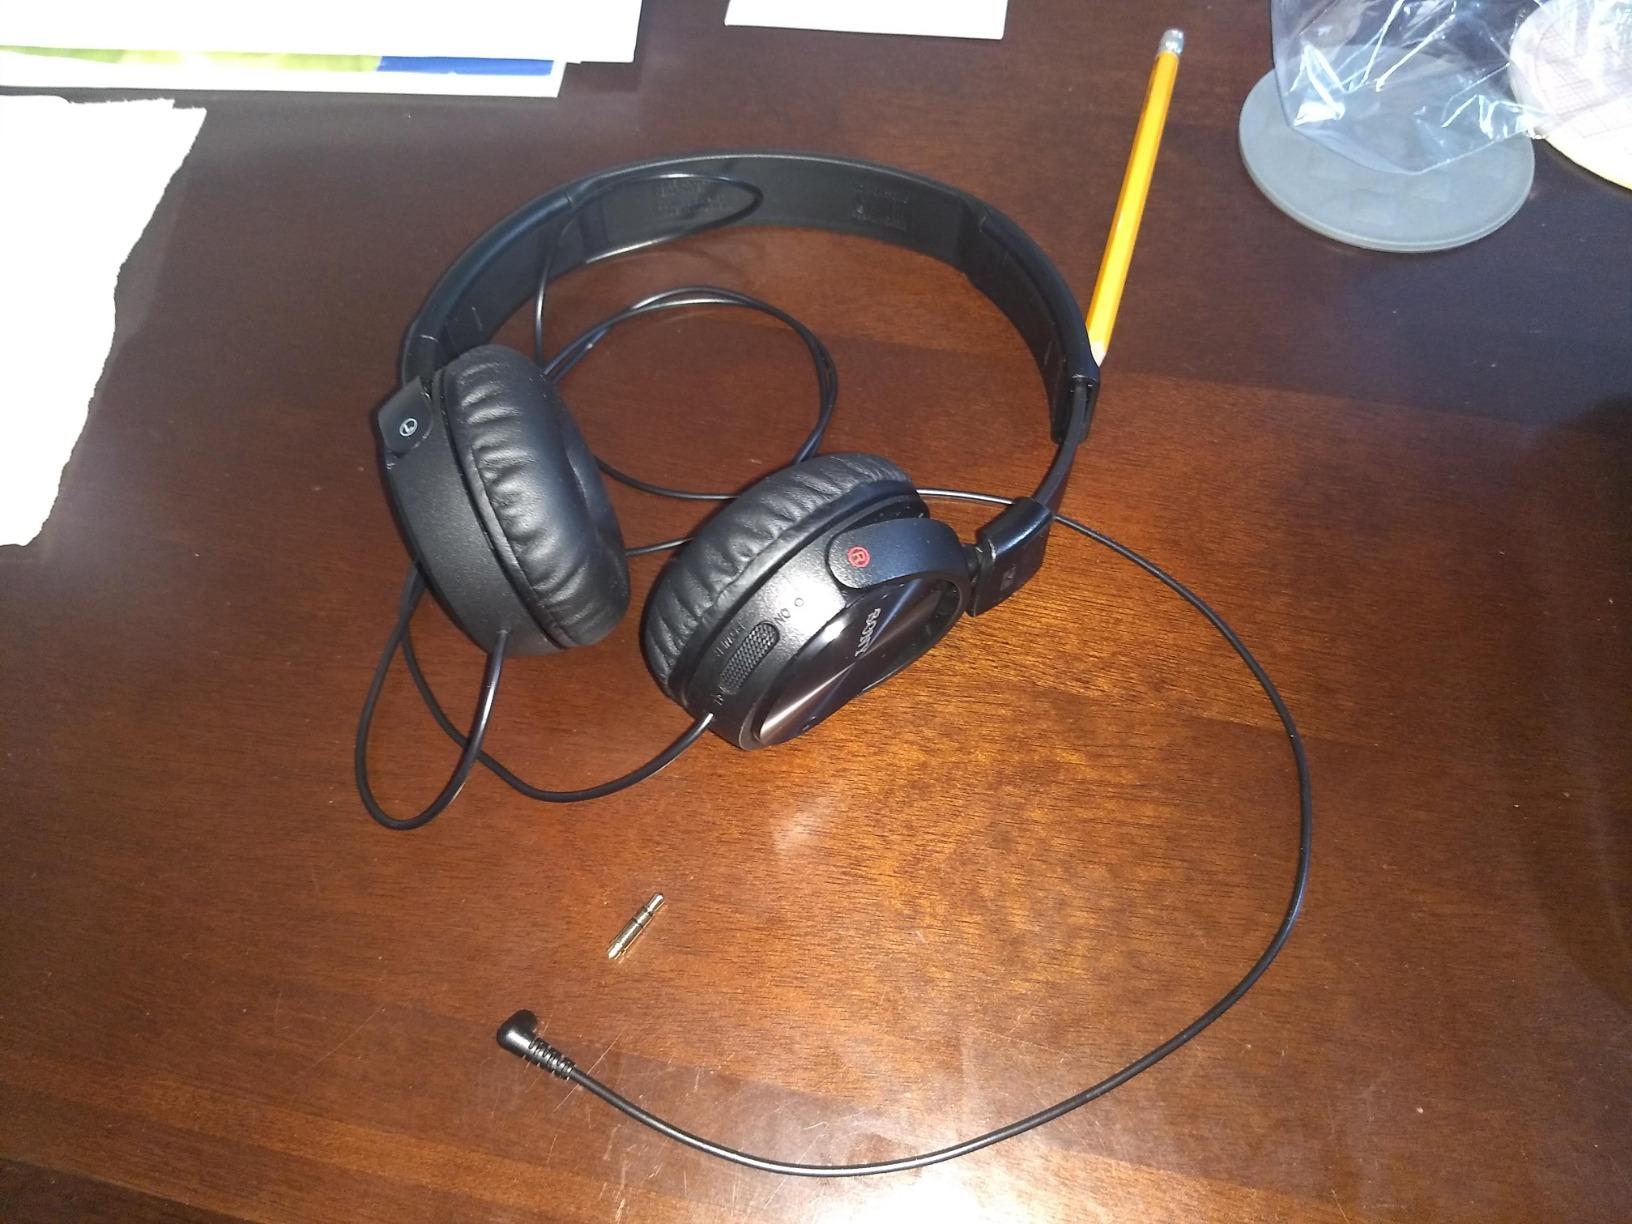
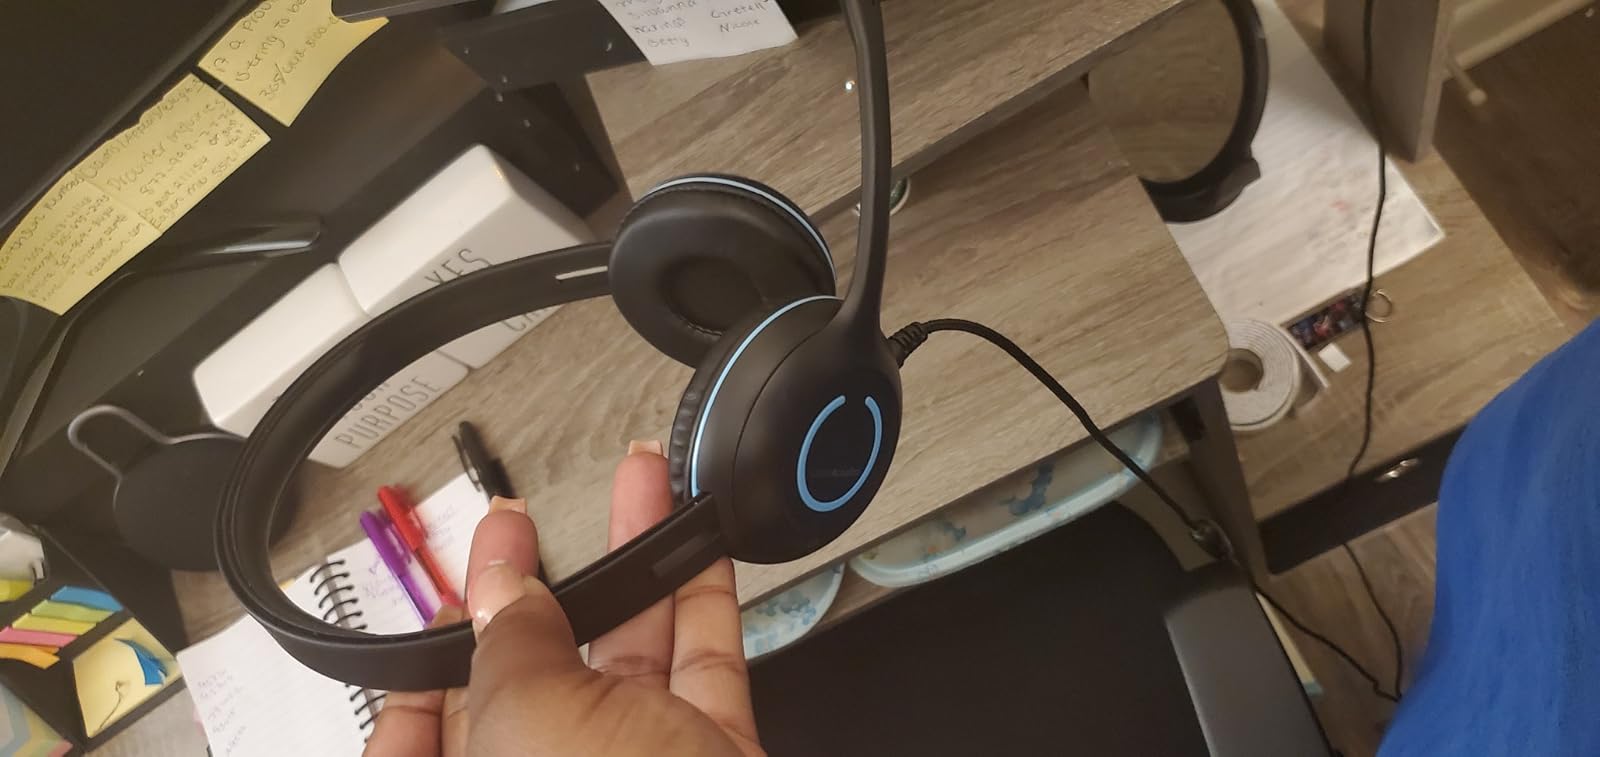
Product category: headphones
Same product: no